Alteromonas macleodii

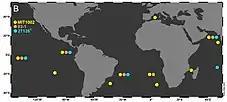
Location and distribution of "Alteromonas macleodii" strains MIT1002, 83-1 and 27126 in TARA Ocean metagenomes.

"Alteromonas macleodii" are ubiquitous in the global oceans, typically adhering to small organic particles in the upper 50 metres of the water column. They constitute a significant proportion of the bacterial abundance in the North Atlantic and Mediterranean at up to 9 and 23 percent of total particle-attached bacteria respectively, and are also present in the Northeast Pacific and subtropical Atlantic.